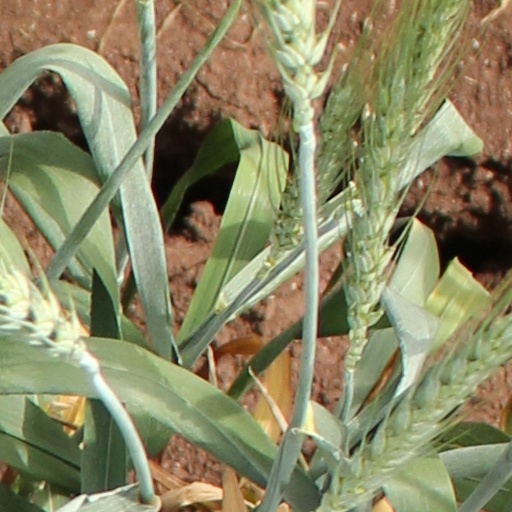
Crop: wheat